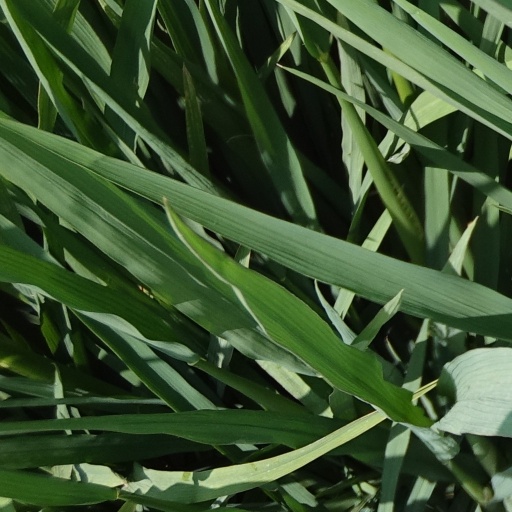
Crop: rice